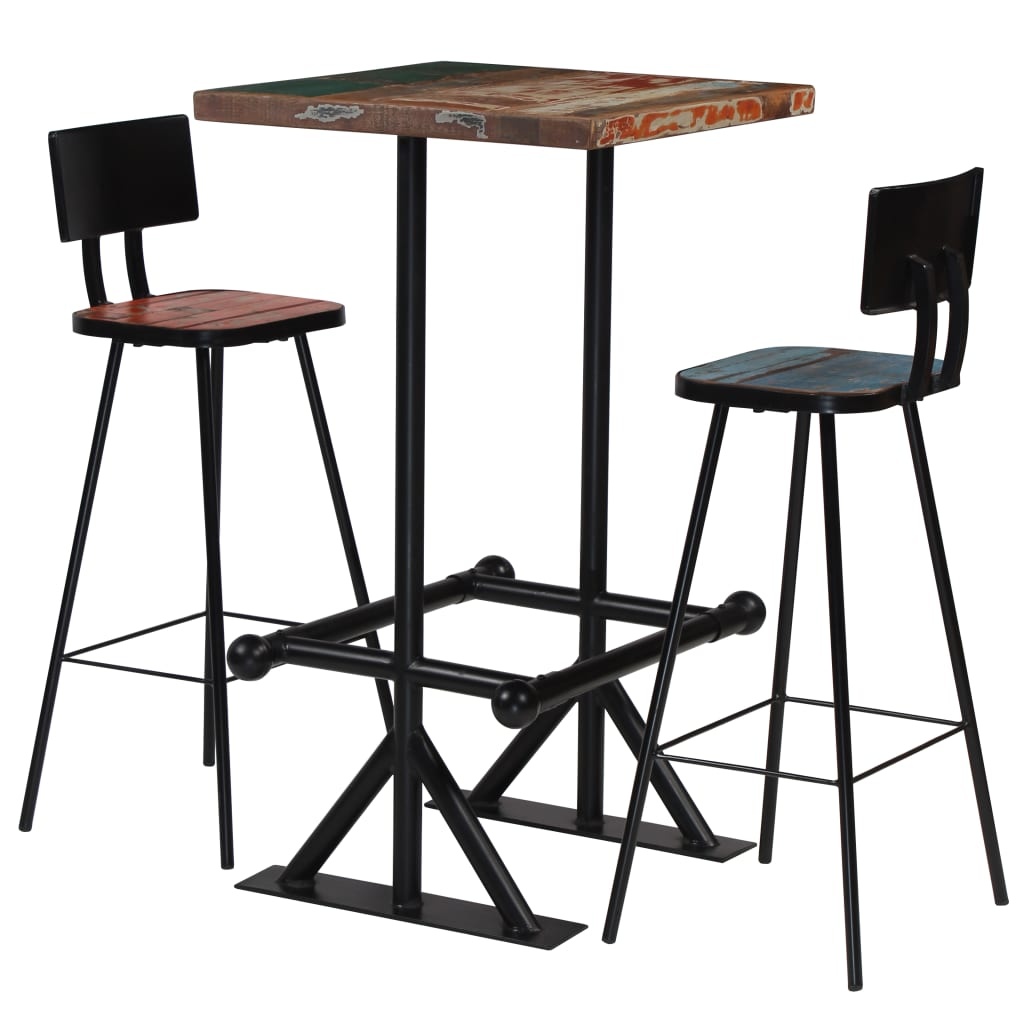
Bar Set 3 Piece Solid Reclaimed Wood Multicolour
Brand: vidaXL
This retro-style wooden bar set oozes an industrial charm and will make a timeless addition to your home. The bar table and chairs are made of solid reclaimed wood that has been sourced from joists, floors and support beams from old buildings being demolished, and can consist of different types of wood like pine, teak, beech, oak, cedar, mango wood, acacia, etc. This means the reclaimed wood retains the characteristics of these different types of wood. Reclaimed wood is already aged, weathered and dried, so it doesn't shrink or bend. The beautiful wood grains make every piece of furniture unique and slightly different from the next. Signs of wear and visible grain structure also give the set its own history and a unique look. Every step of the process is carried out with the greatest care, be it polishing, painting or lacquering. The steel frame ensures the set's sturdiness and stability as well as contributes to its industrial style. The footrests add to the seating comfort. Assembly is easy. Delivery includes 1 bar table and 2 bar chairs. Important note: Colours vary from piece to piece, making each of our items unique. The delivery is random, ensuring the exclusivity and individuality of your product. Material: Solid reclaimed wood + powder-coated steel Table dimensions: 60 x 60 x 107 cm (L x W x H) Chair dimensions: 45 x 36 x 99 cm (W x D x H) Seat width: 35 cm Seat depth: 30 cm Seat height from ground: 74 cm Polished, painted and lacquered Easy to assemble Delivery includes 1 bar table and 2 bar chairs
Category: Furniture > Outdoor Furniture > Outdoor Beds > Cabana Beds